Jacob Ettlinger

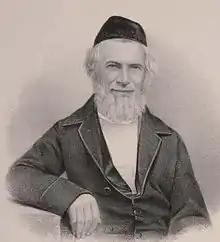
Rabbi Jacob Ettlinger

Jacob Ettlinger (17 March 1798 – 7 December 1871) was an Ashkenazi rabbi and author, and one of the leaders of Orthodox Judaism. He is sometimes referred to as the Aruch la-Ner (ערוך לנר), after his best-known publication.